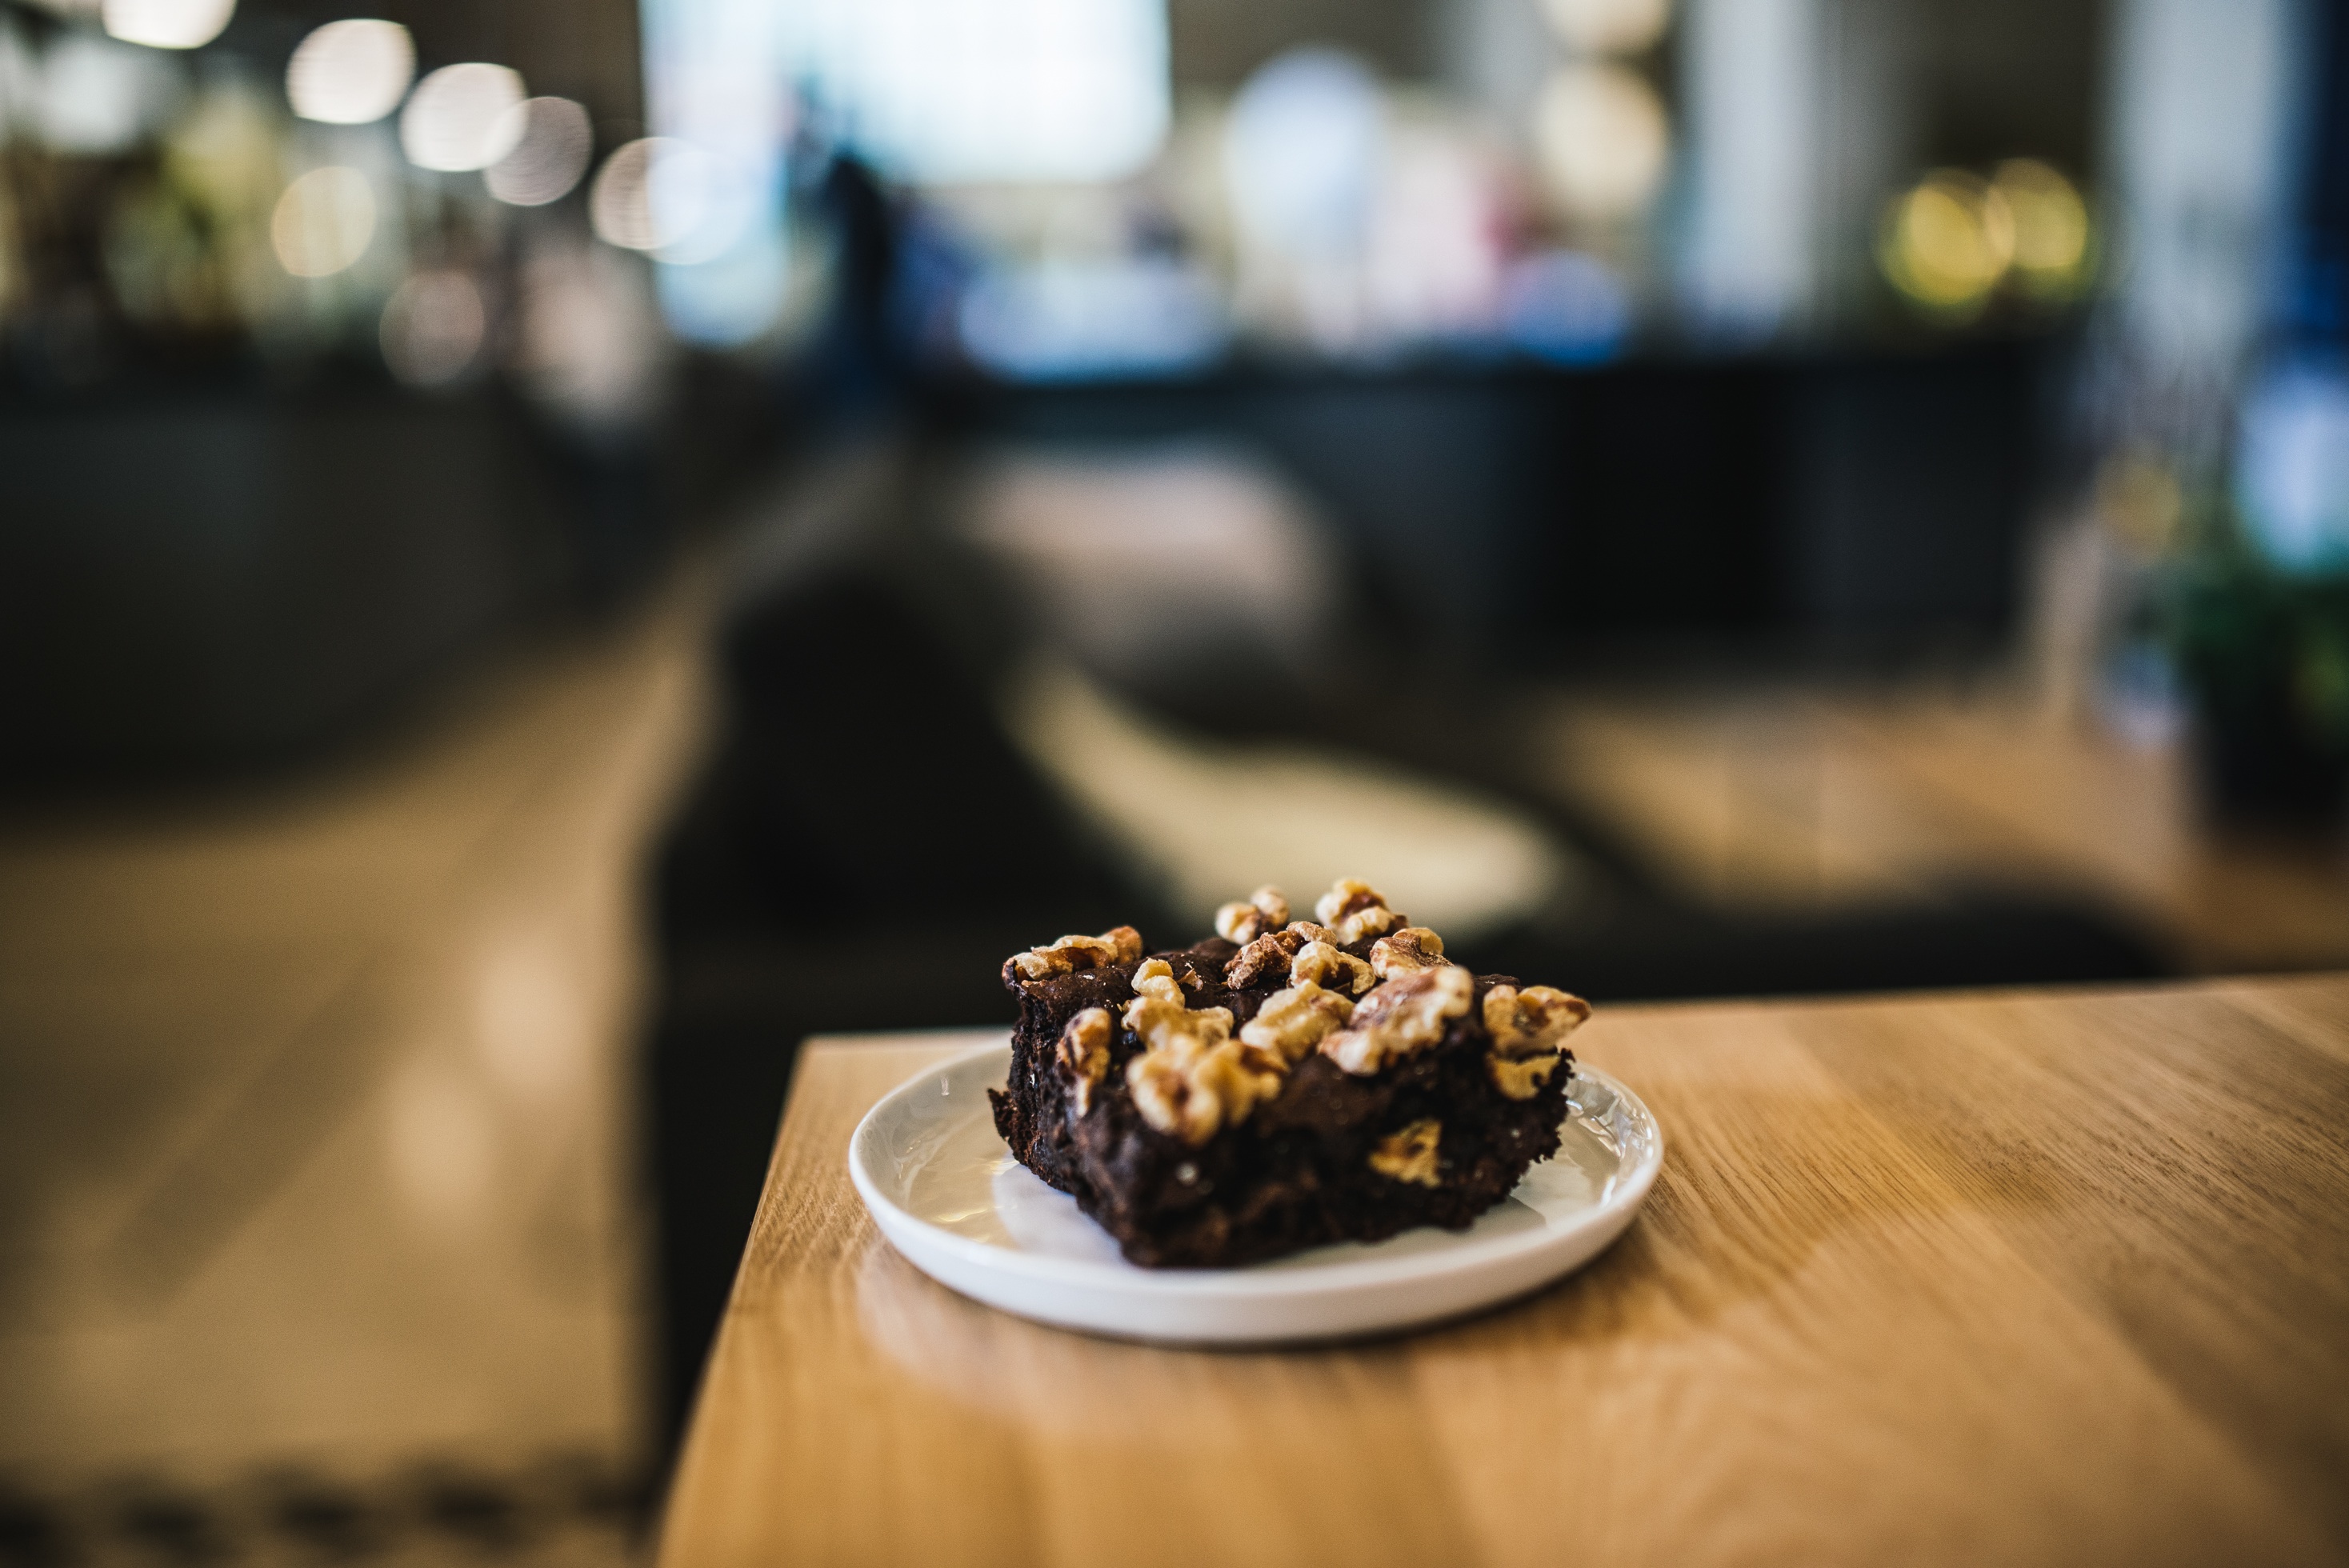
restaurant, meal, food, drink, chocolate, dessert, sweetness, flavor, sense